William C. Edenborn

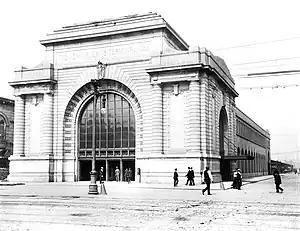
Terminal Station on Canal Street in New Orleans, used by the Louisiana Railway and Navigation Co.

In 1877, on his return from his leave-of absence in Europe, Edenborn founded the St. Louis Wire Mill Company with business associate O.P. Saylor by leasing the manufacturing facility first built by F.M. Ludlow. Edenborn then had a succession of business interests and technical inventions related to wire manufacture and expanding its markets. These included acquisition of smaller barb wire producers, enabling him to consolidate the industry. He conducted his wire business with various business partners. Most notably, with John Warne Gates, Edenborn formed the Consolidated Steel and Wire Company.